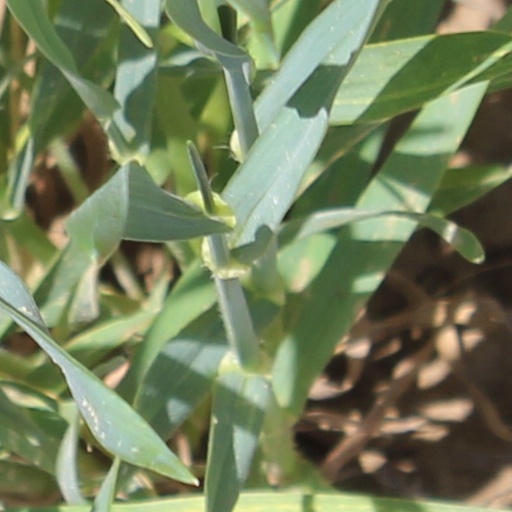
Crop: wheat